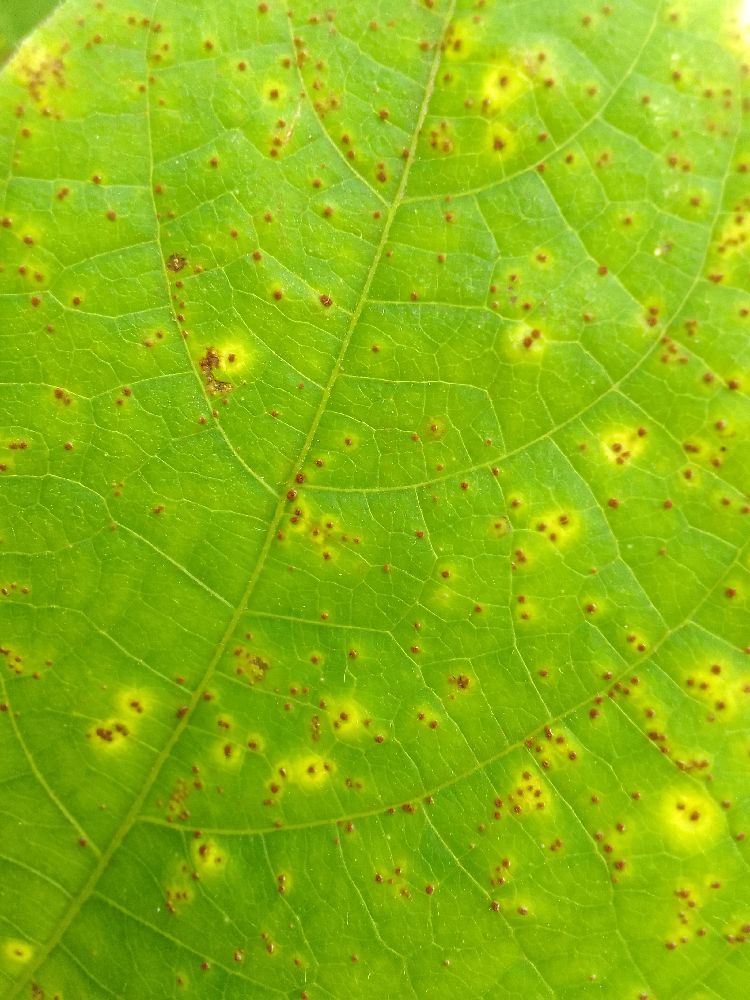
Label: rust